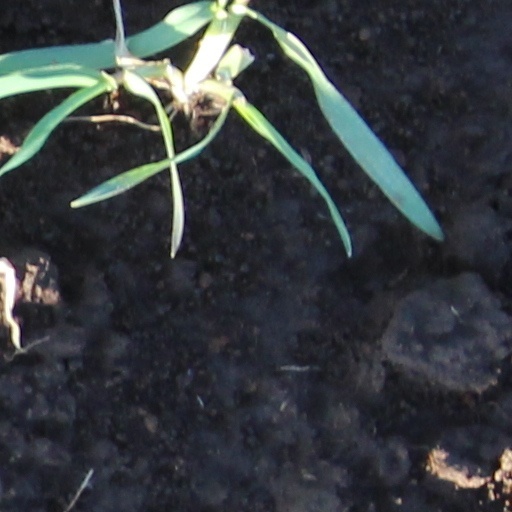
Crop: wheat